EMD GP22ECO

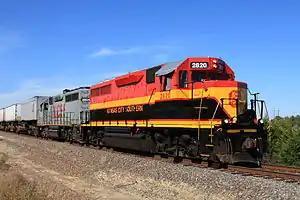
KCS #2820 post-rebuild with a "Retro Belle" paint job

The EMD GP22ECO is a B-B diesel-electric locomotive rebuilt by Electro-Motive Diesel and Norfolk Southern's Juniata Shops. Initially EMD built two GP22ECO demonstrators, one based on a GP9 and one based on a GP40, but thus far all orders have been for conversions based on EMD GP40 and EMD GP40-2 series locomotives. The rebuild involves replacing the existing prime mover with an EPA Tier-II-compliant turbocharged V8 710G3A, with Electronic fuel injection. The prime mover is mated to an AR10 alternator for traction power, a CA6 alternator for control power, and a computerized control system. Applying this to a 6-axle locomotive results in a SD22ECO. Some 6-axle locomotives could alternately be converted into a SD32ECO, using a V12 instead.